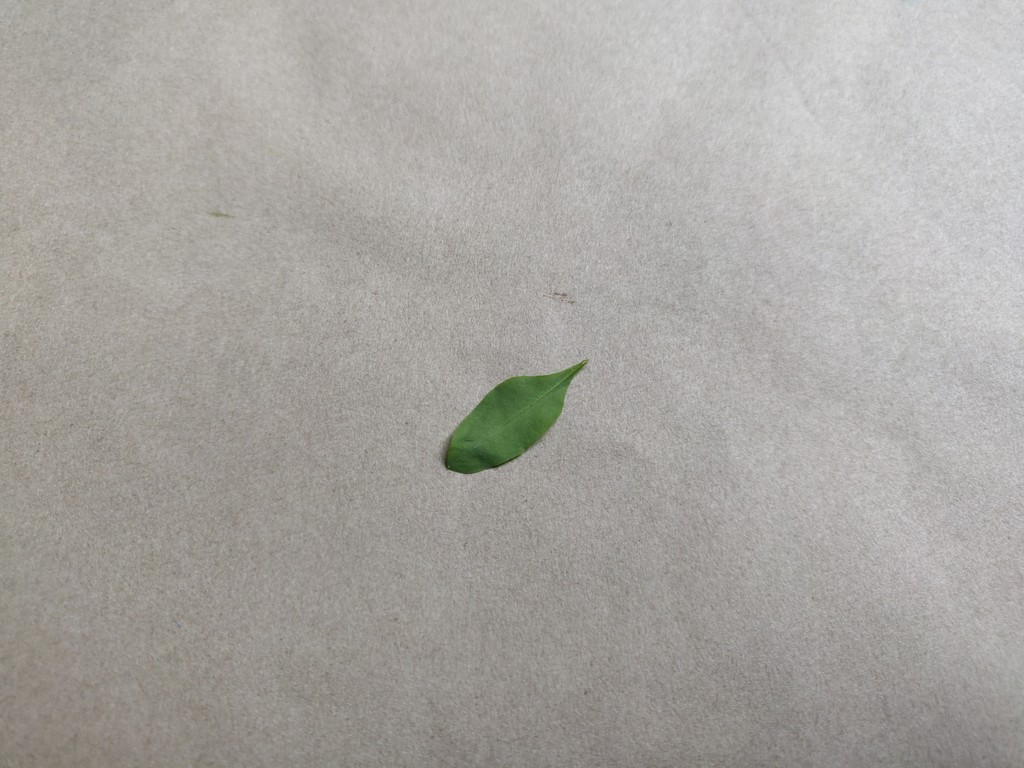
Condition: Healthy
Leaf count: single
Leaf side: back